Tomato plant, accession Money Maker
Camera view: horizontal (90 deg, fisheye); turntable rotation: 330 degrees
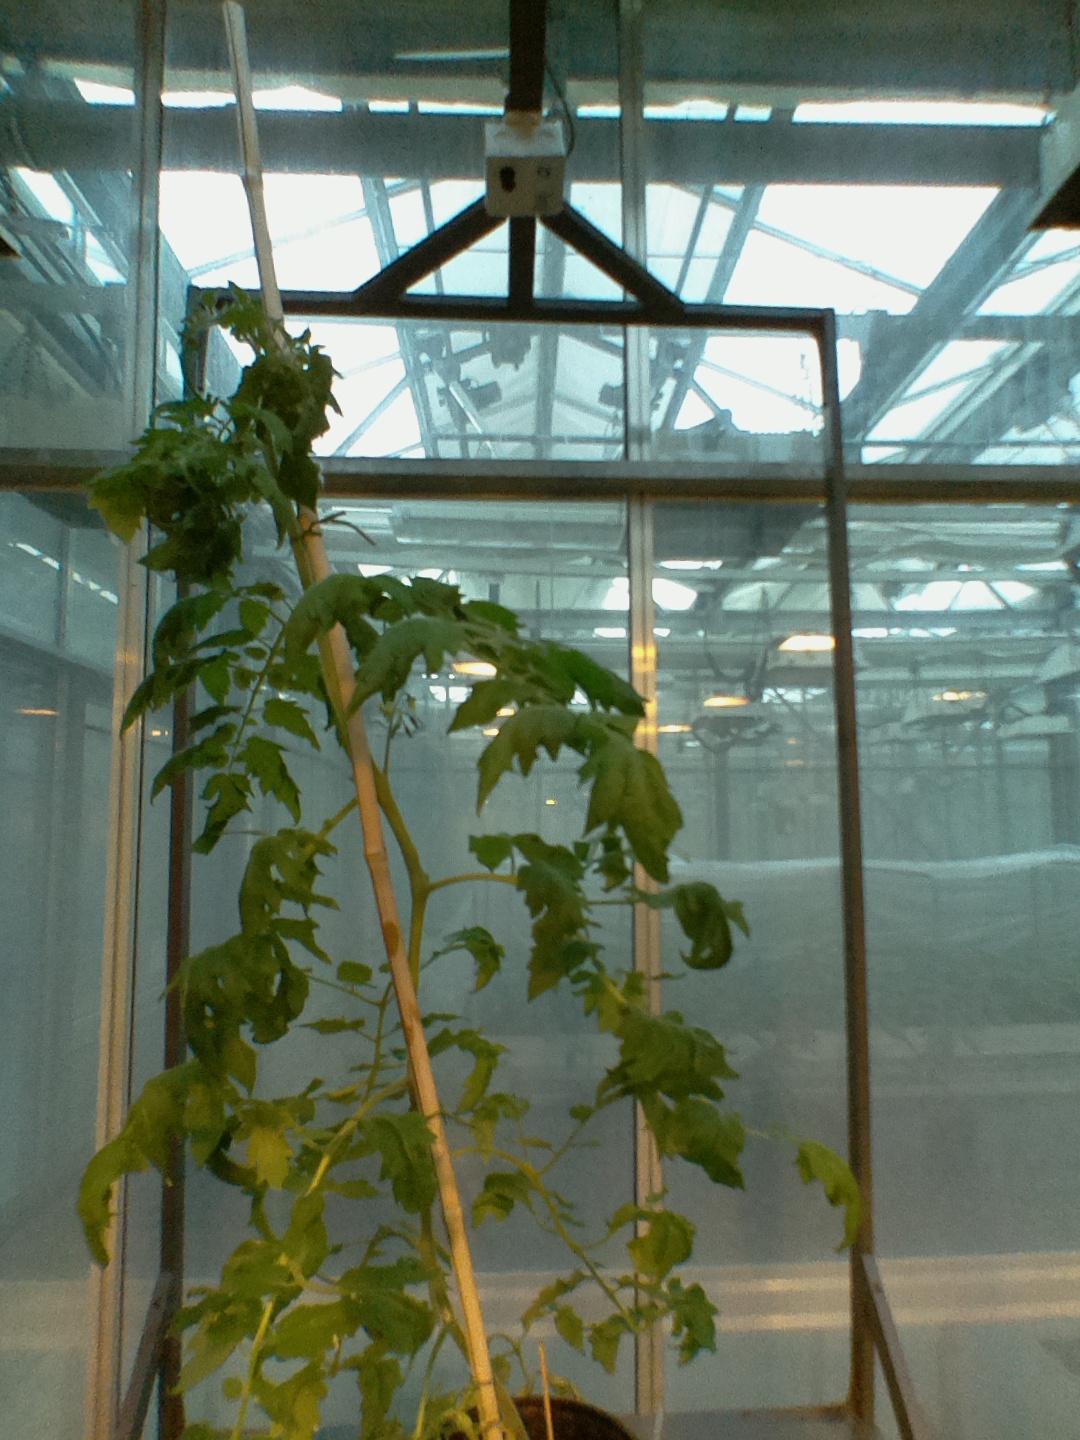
BBCH growth stage 64: 40%-50% of flowers open